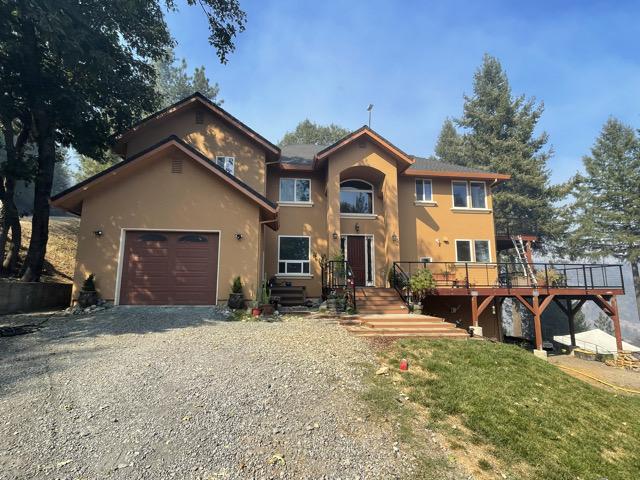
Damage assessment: no_damage